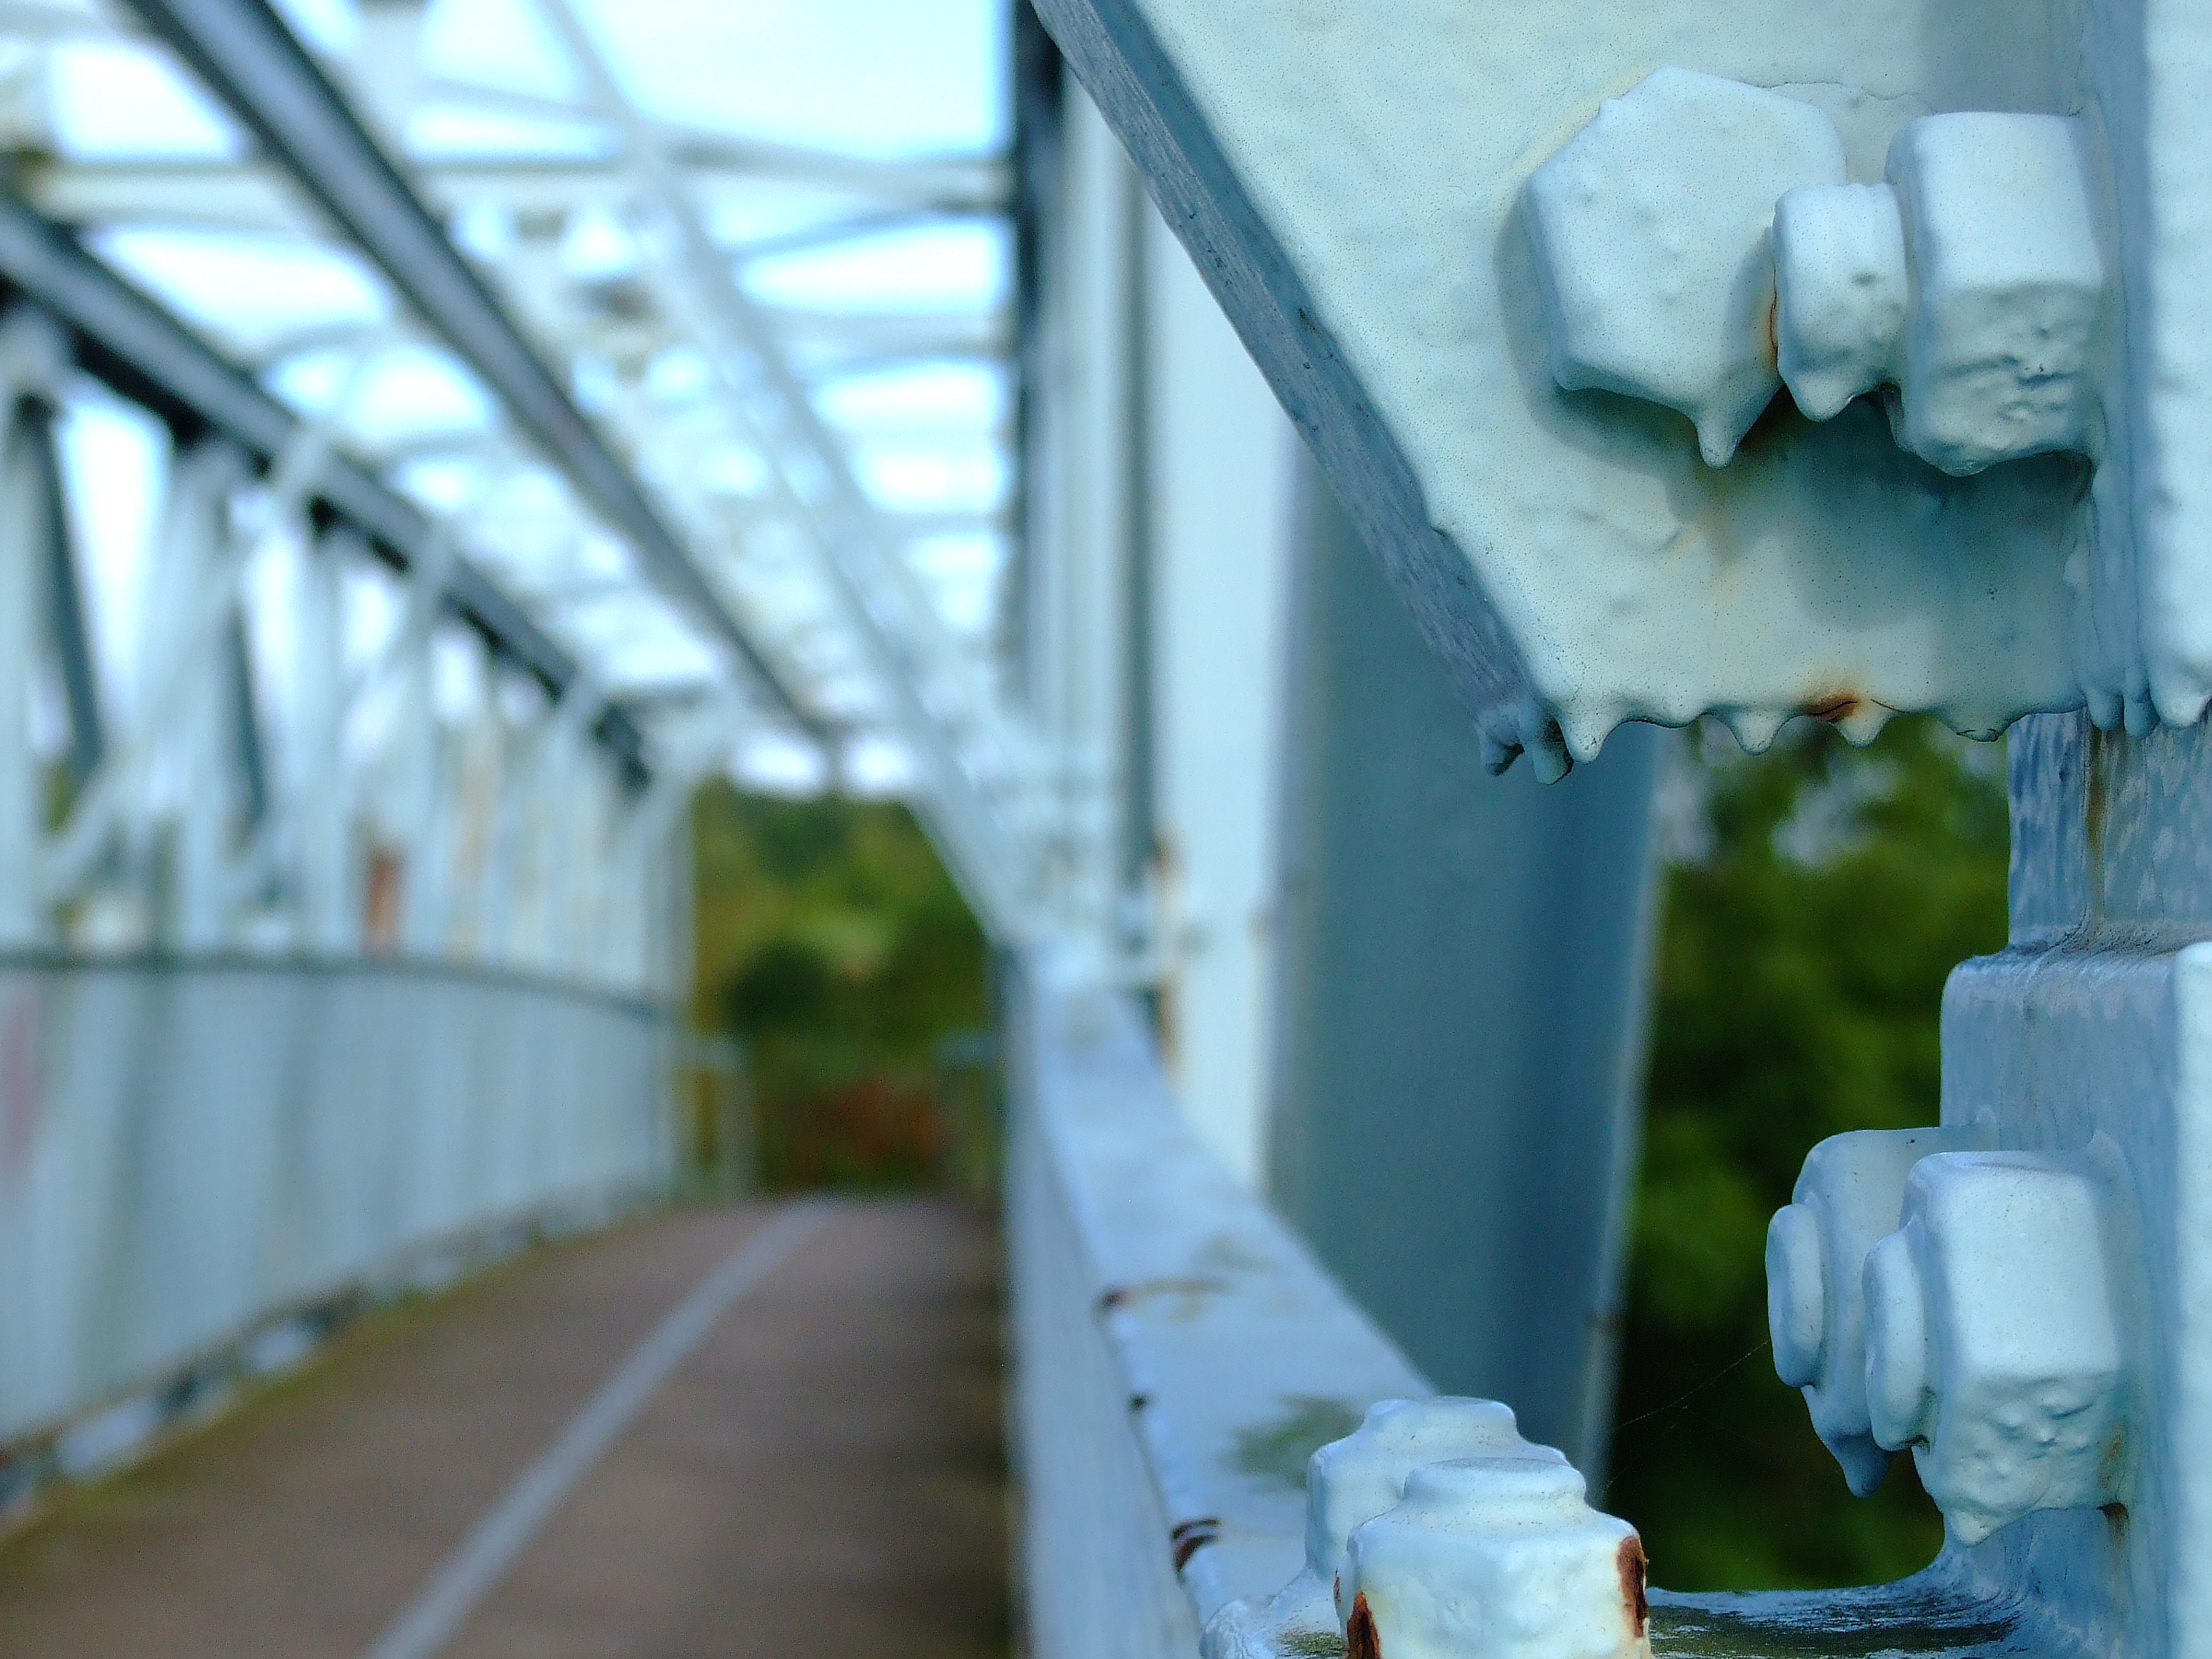
white, bridge, flower, blue, greenhouse, uk, wakefield